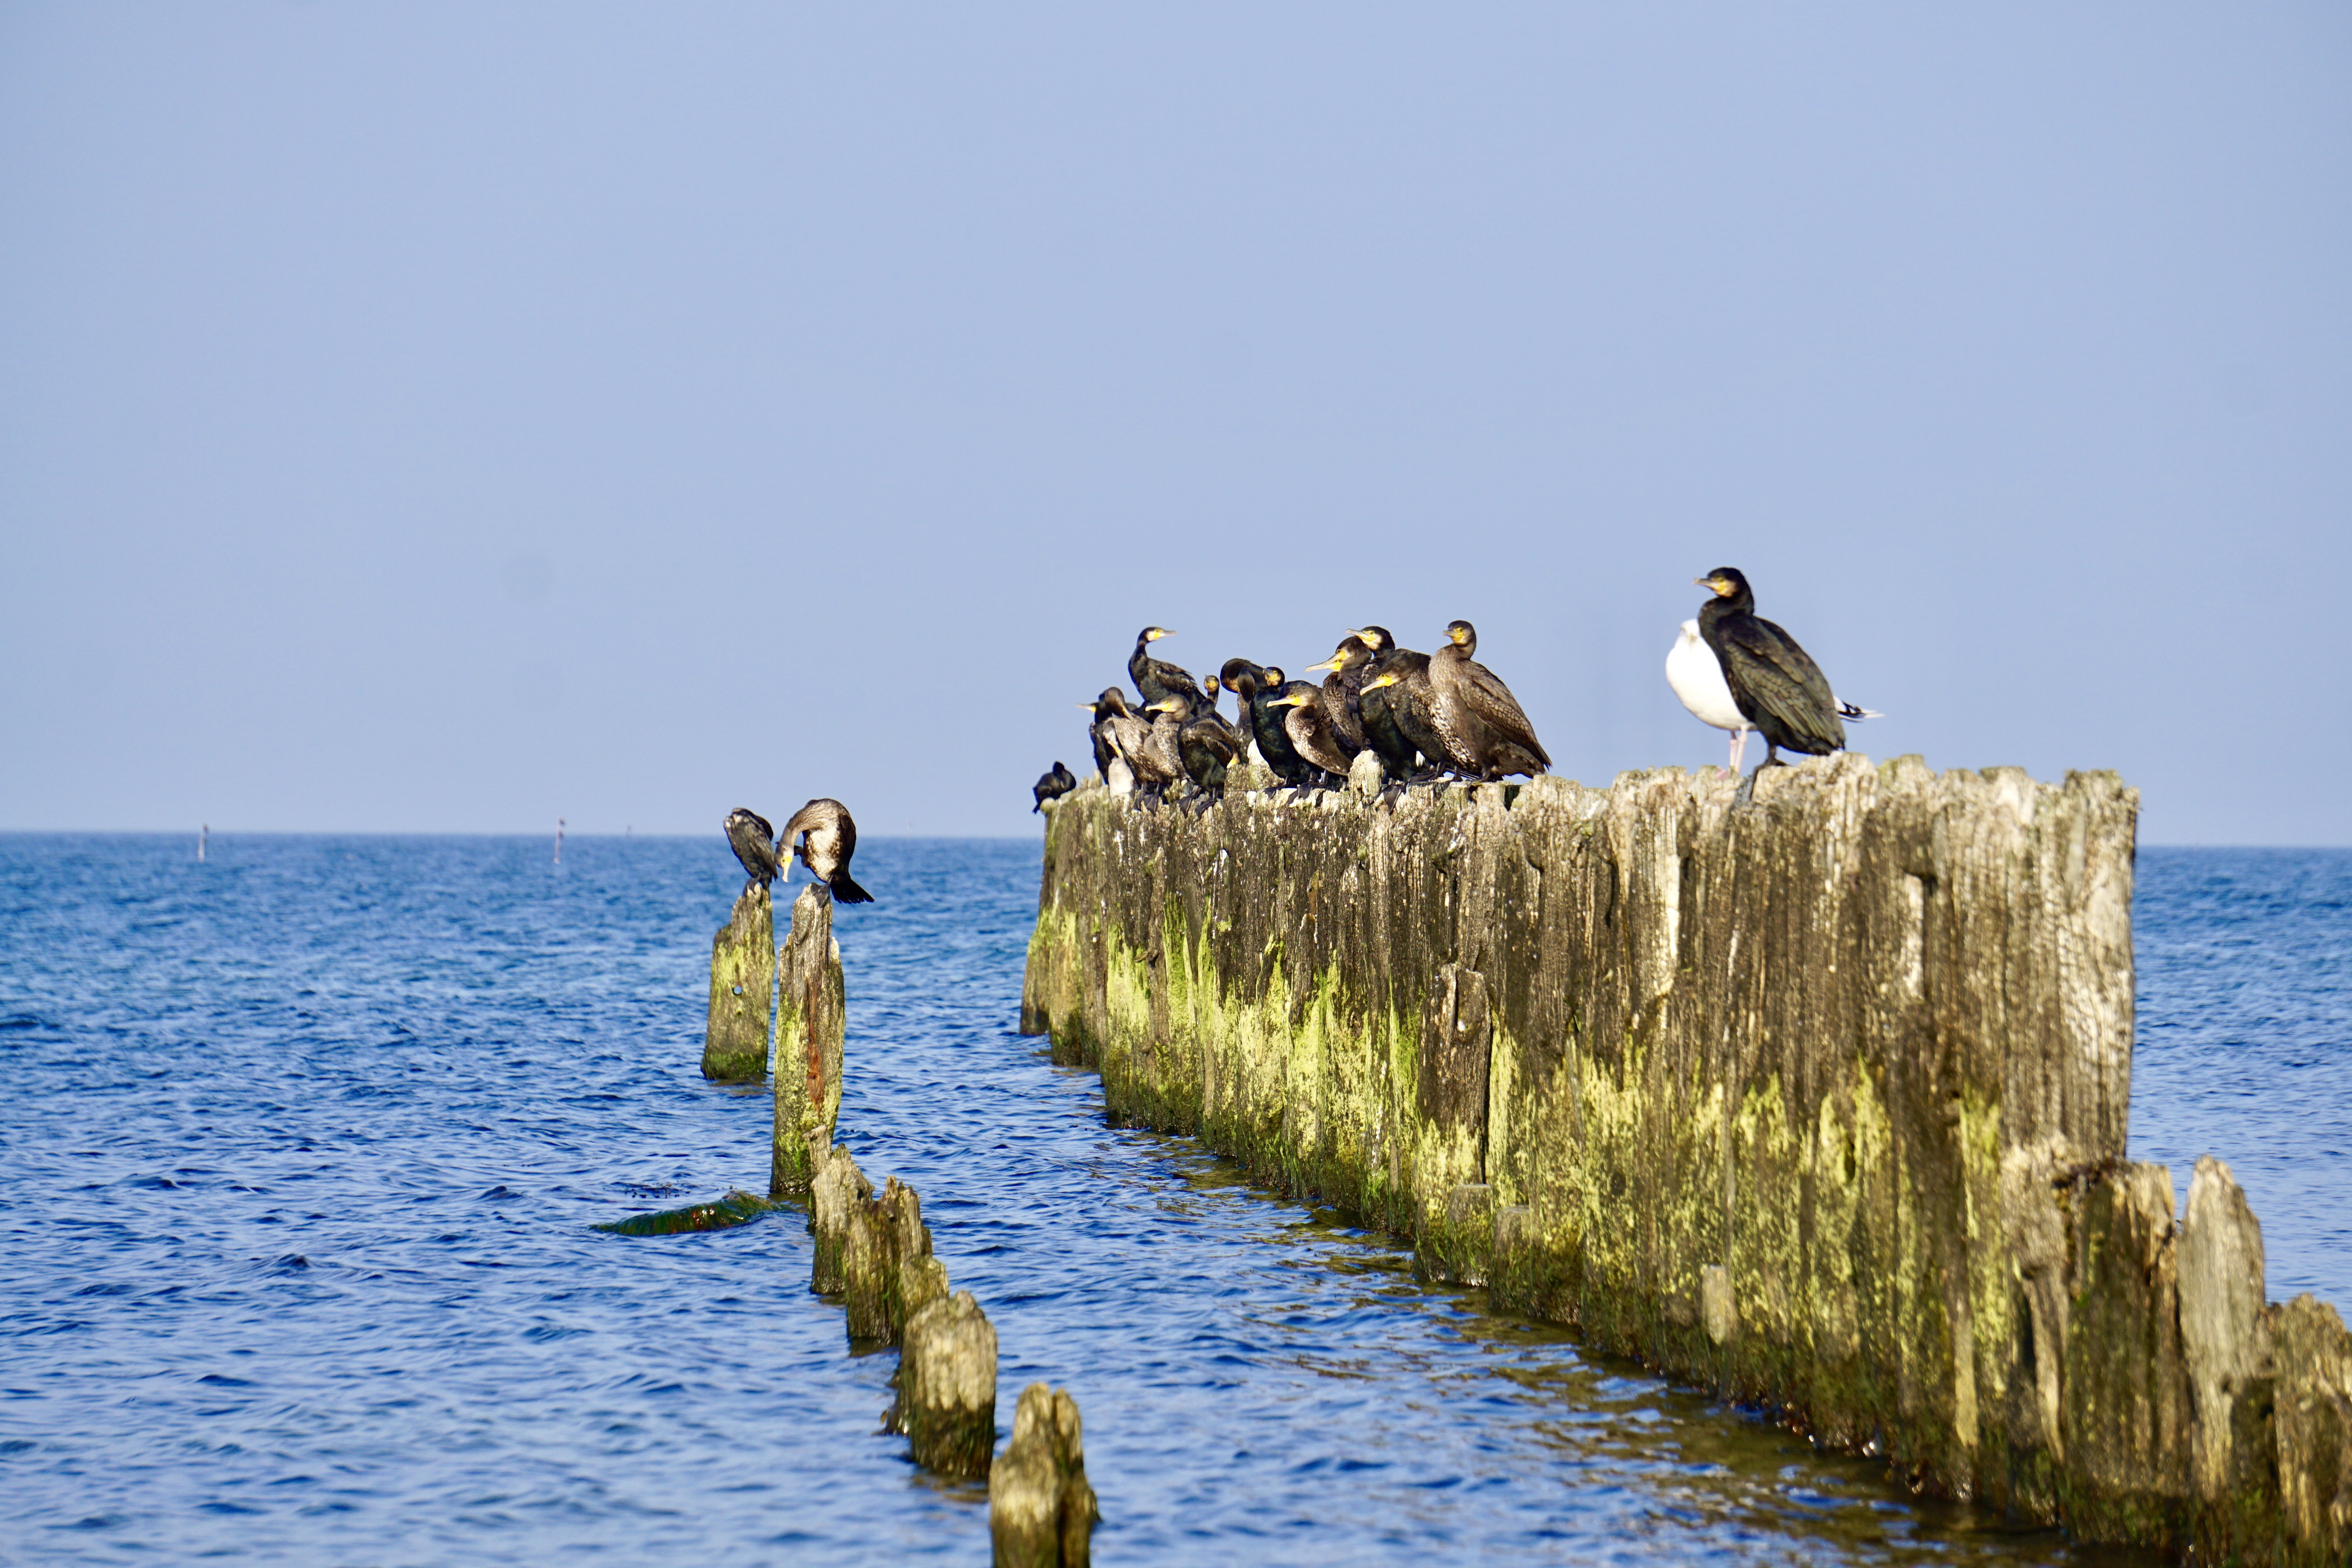
sea, coast, bird, wildlife, fauna, waterfowl, baltic sea, cormorants, sea birds